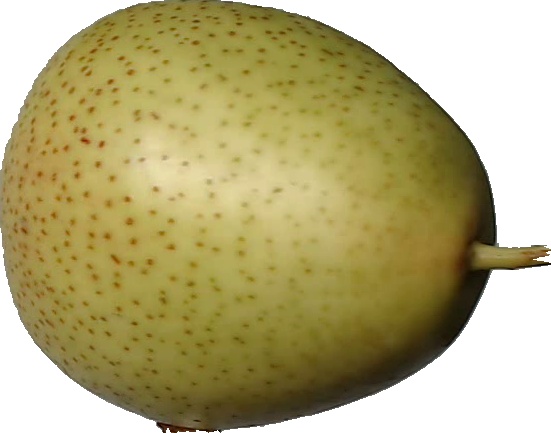
Label: pear_1